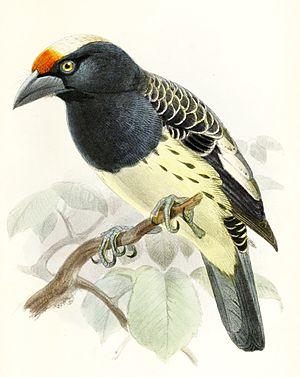
Le Cabézon à nuque blanche est une espèce d'oiseau appartenant à la famille des Capitonidae, dont l'aire de répartition s'étend de la Colombie au Panamá.